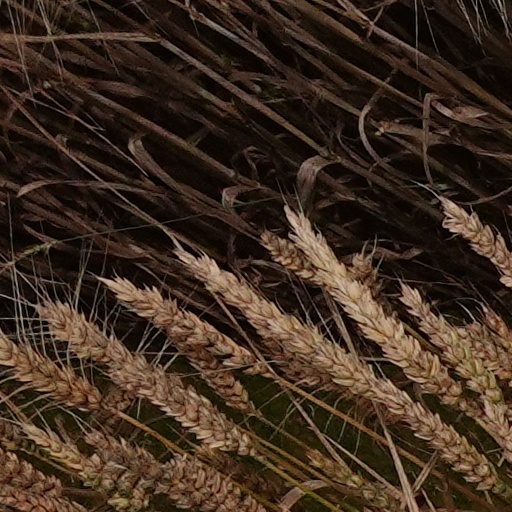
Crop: wheat